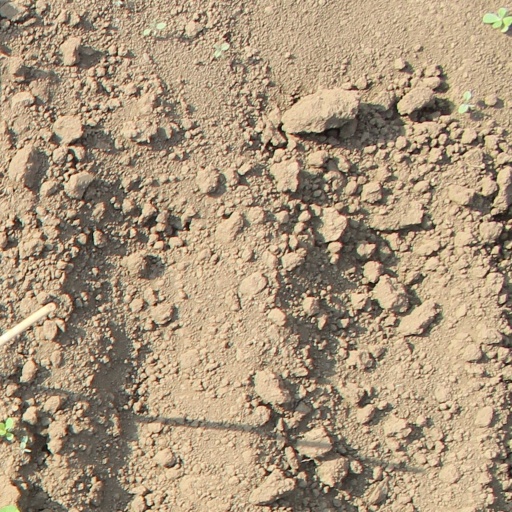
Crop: soybean